Carl Richard Nyberg

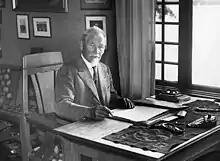

Carl Richard Nyberg (28 May 1858 – 25 March 1939) was a Swedish inventor and industrialist. Nyberg was a pioneer in mechanical engineering. He received a patent for a blow lamp and was an aviation pioneer.